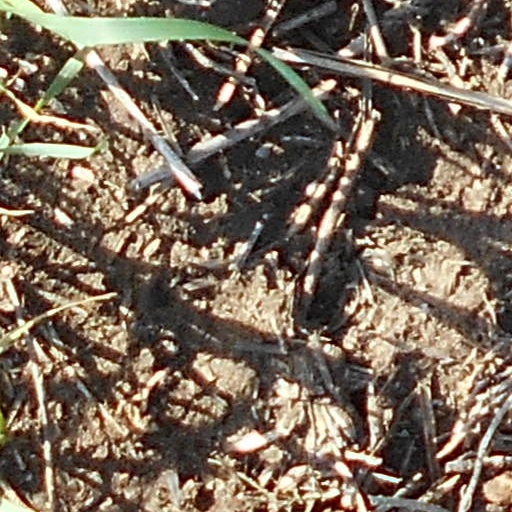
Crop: wheat